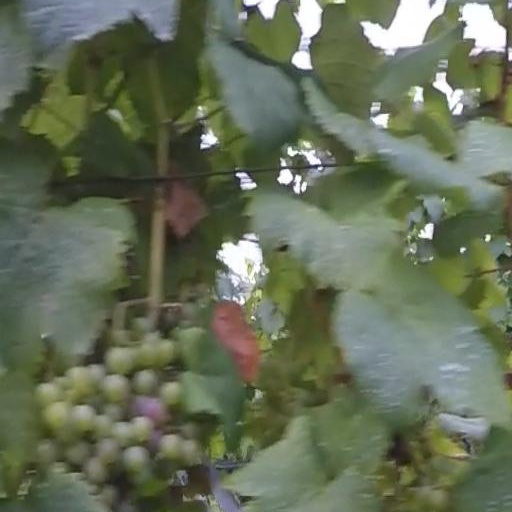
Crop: grape